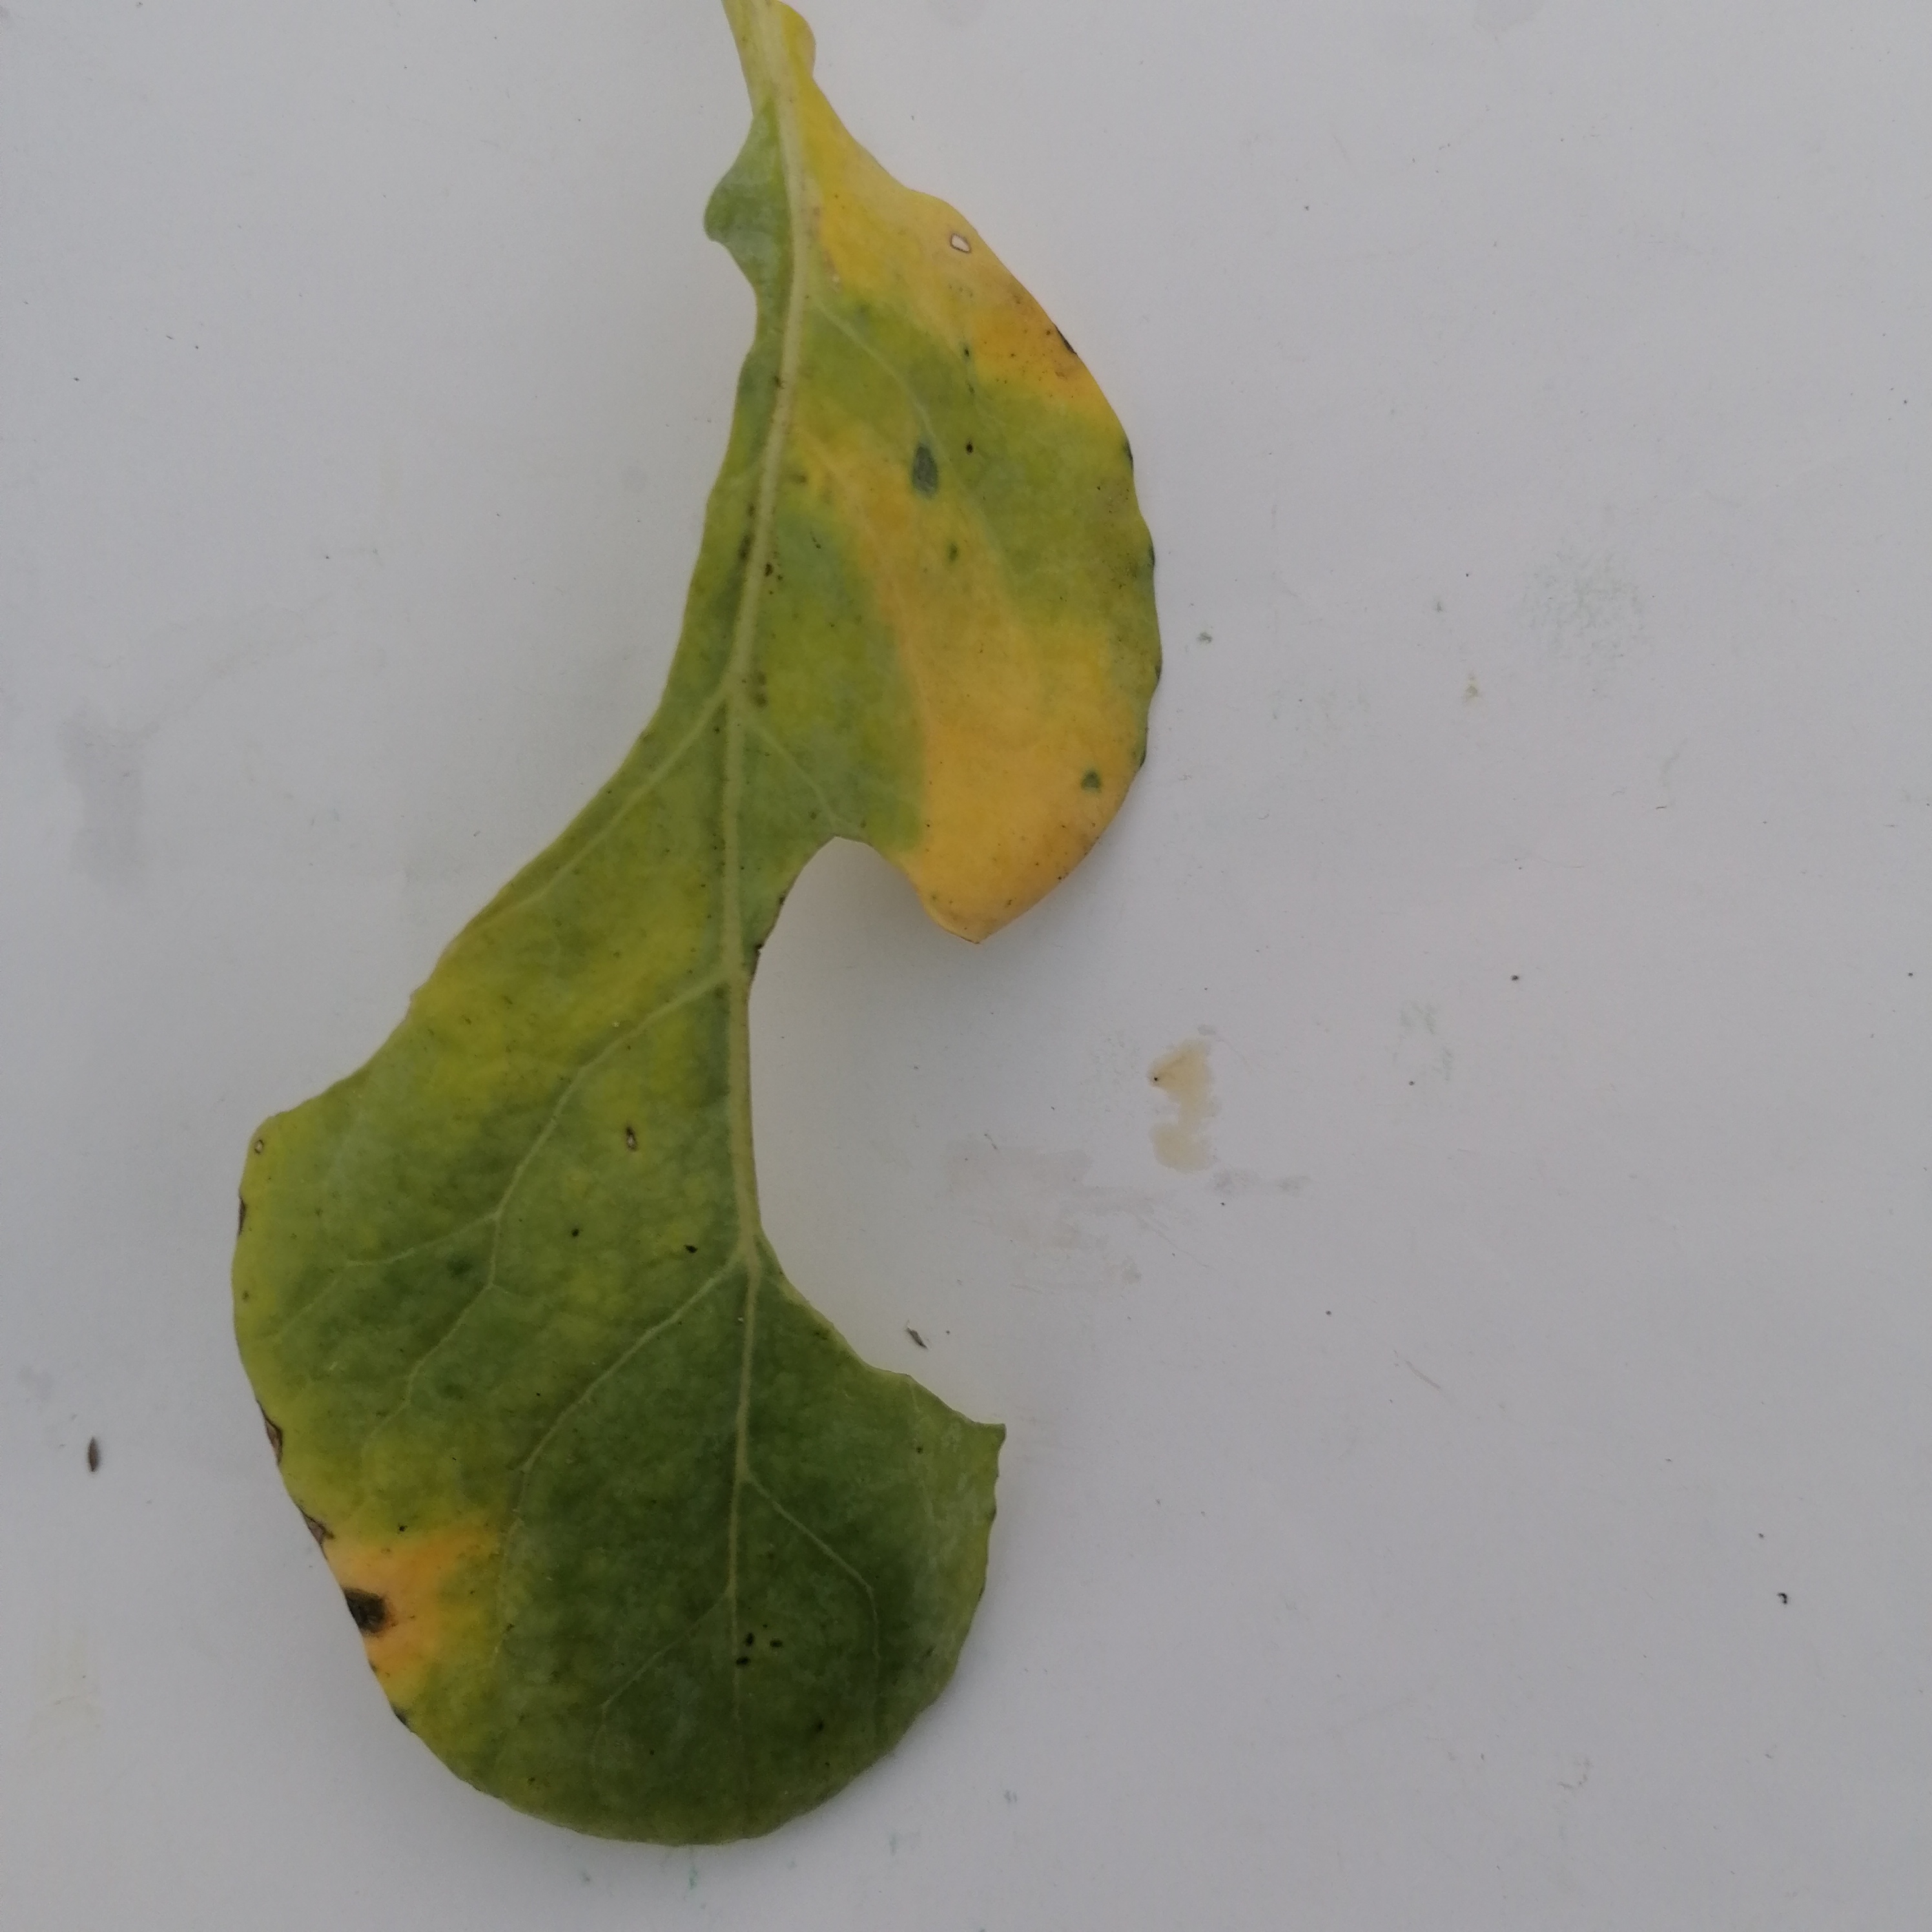
Label: Black Rot